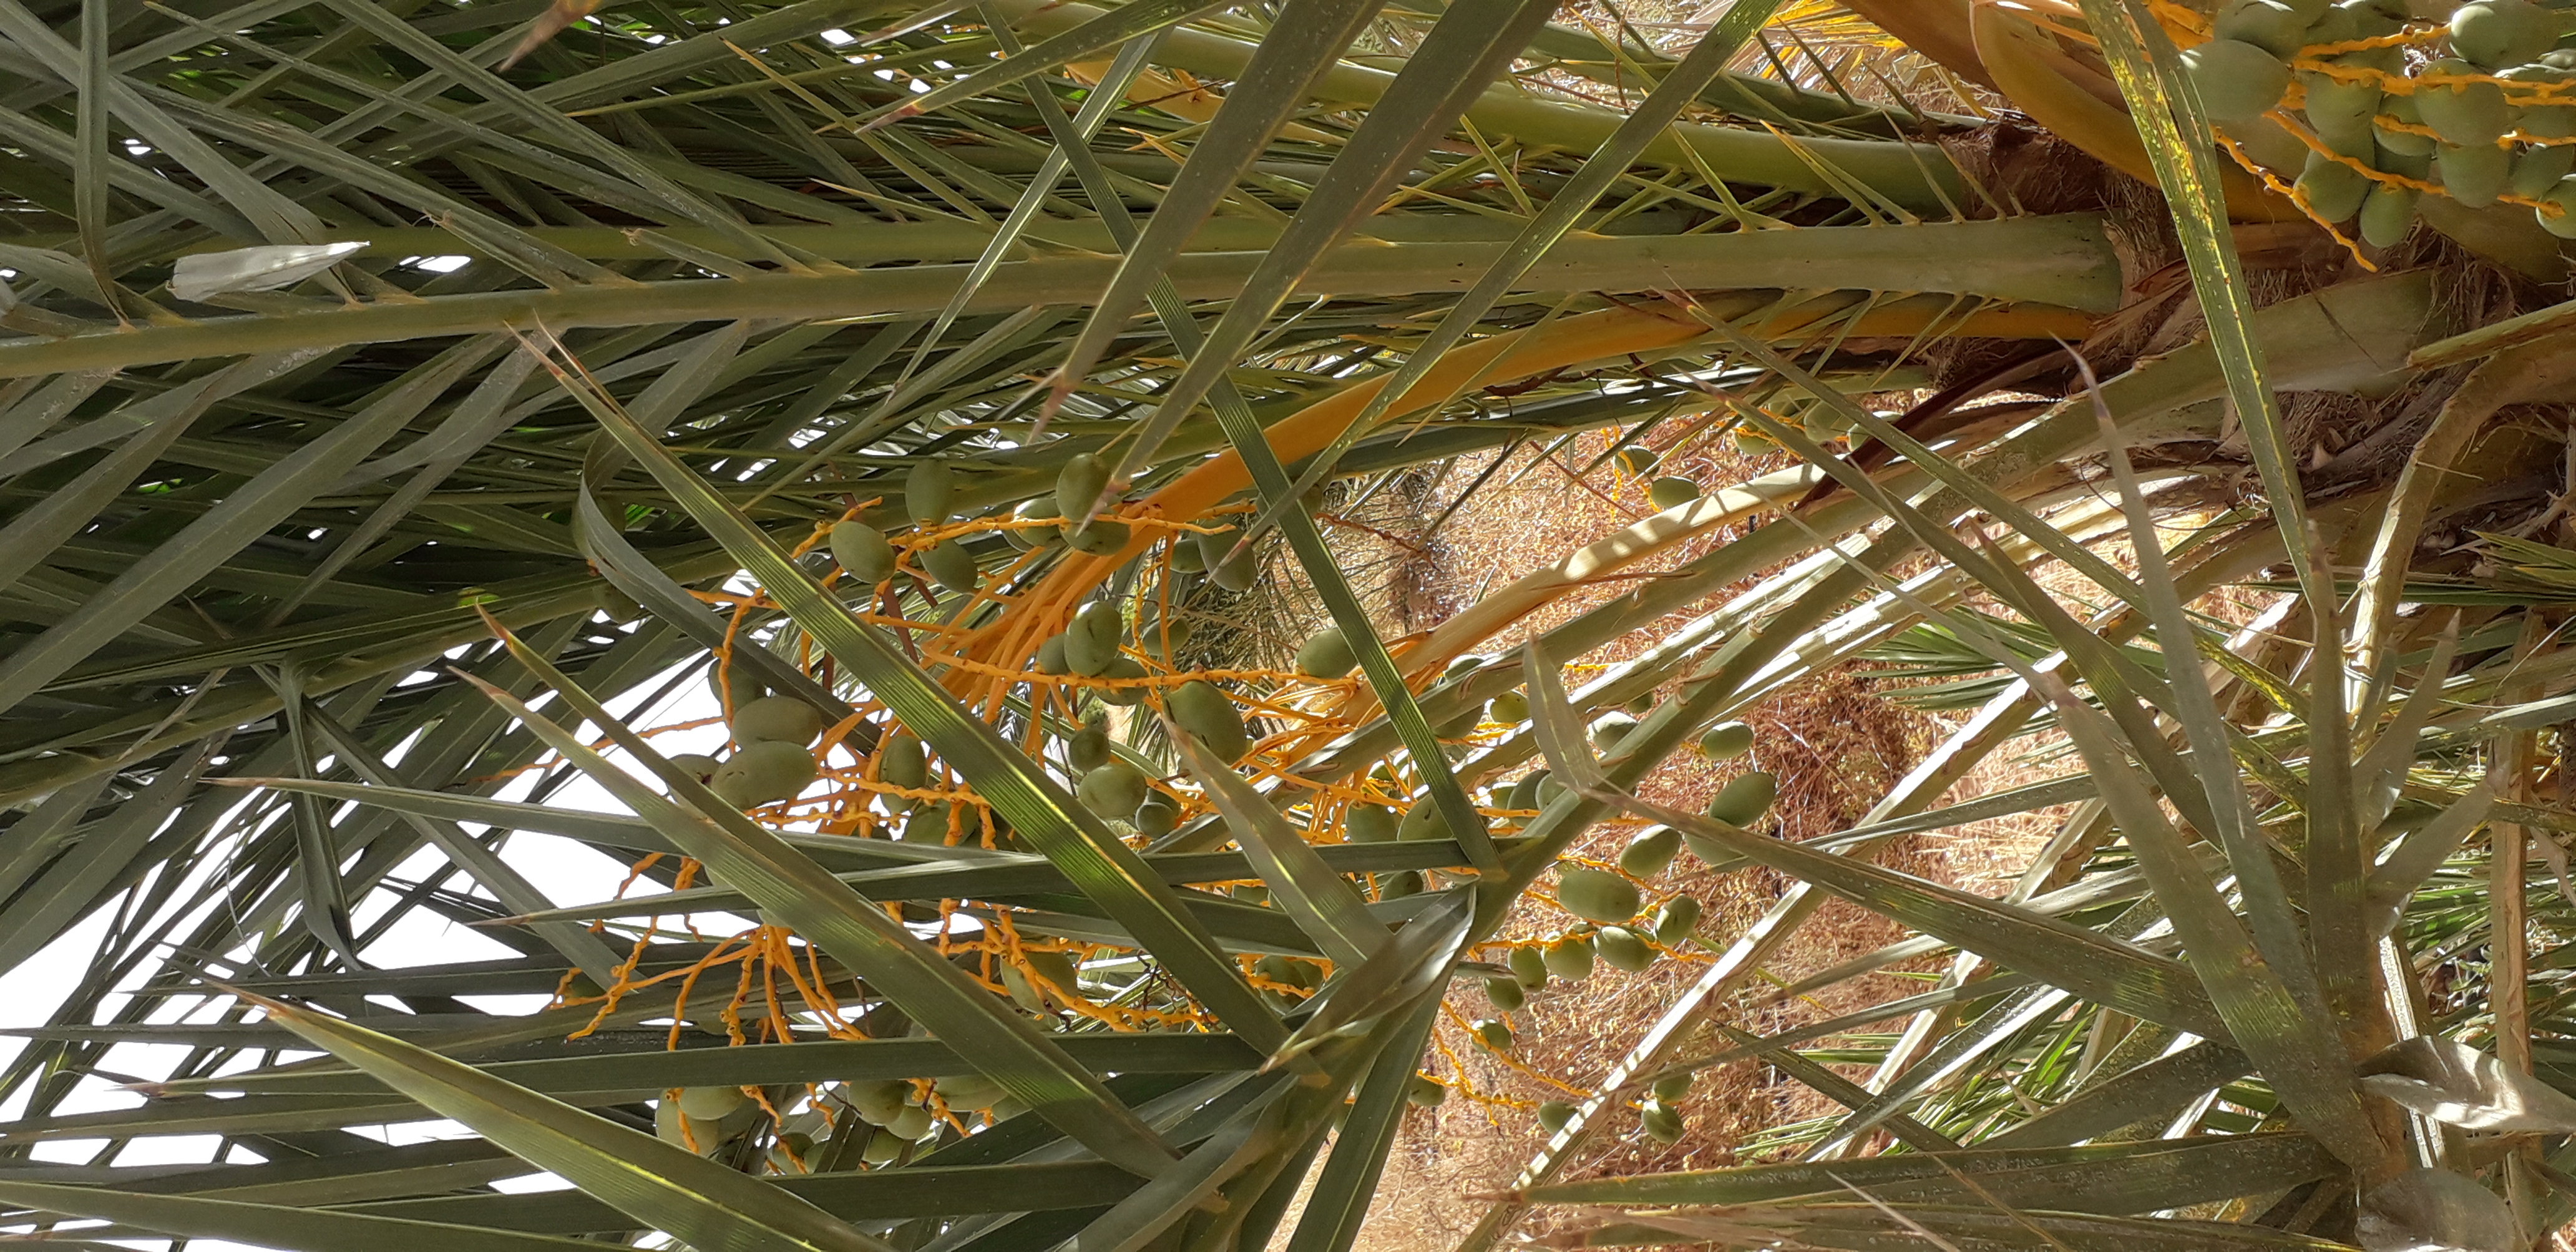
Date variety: Boumajhoul